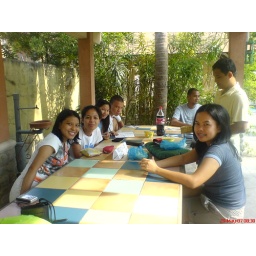
during breakfast with kuya (driver) at far right in gray shirt